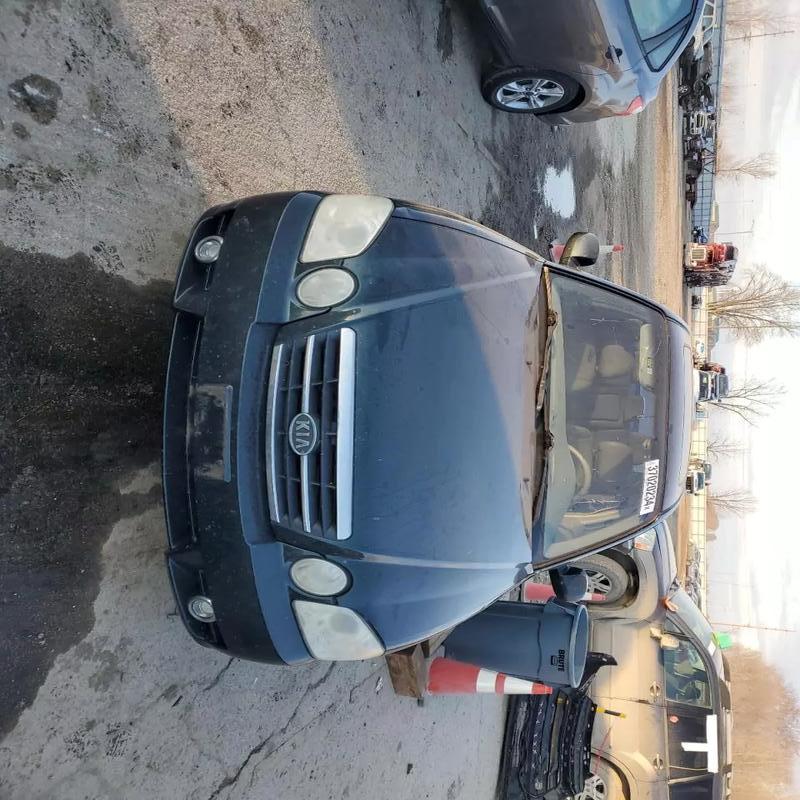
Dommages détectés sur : pare-choc avant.
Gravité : mineur